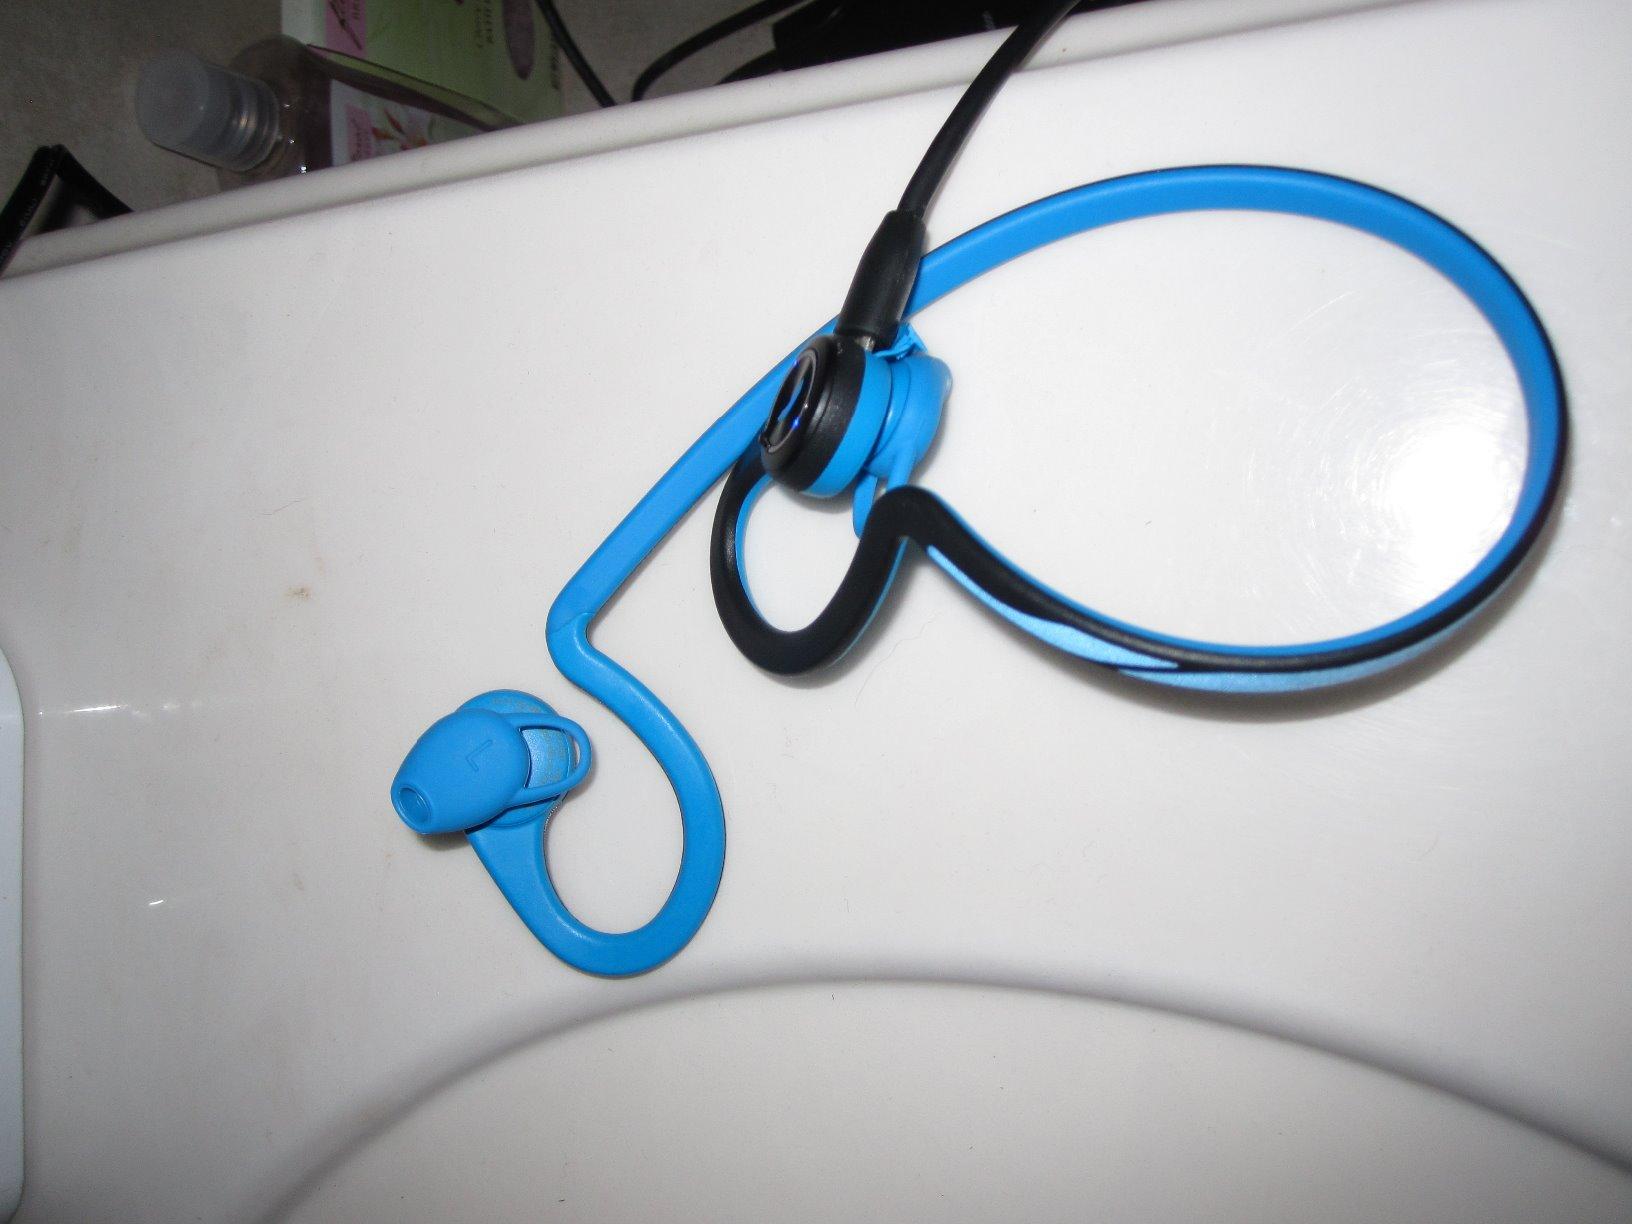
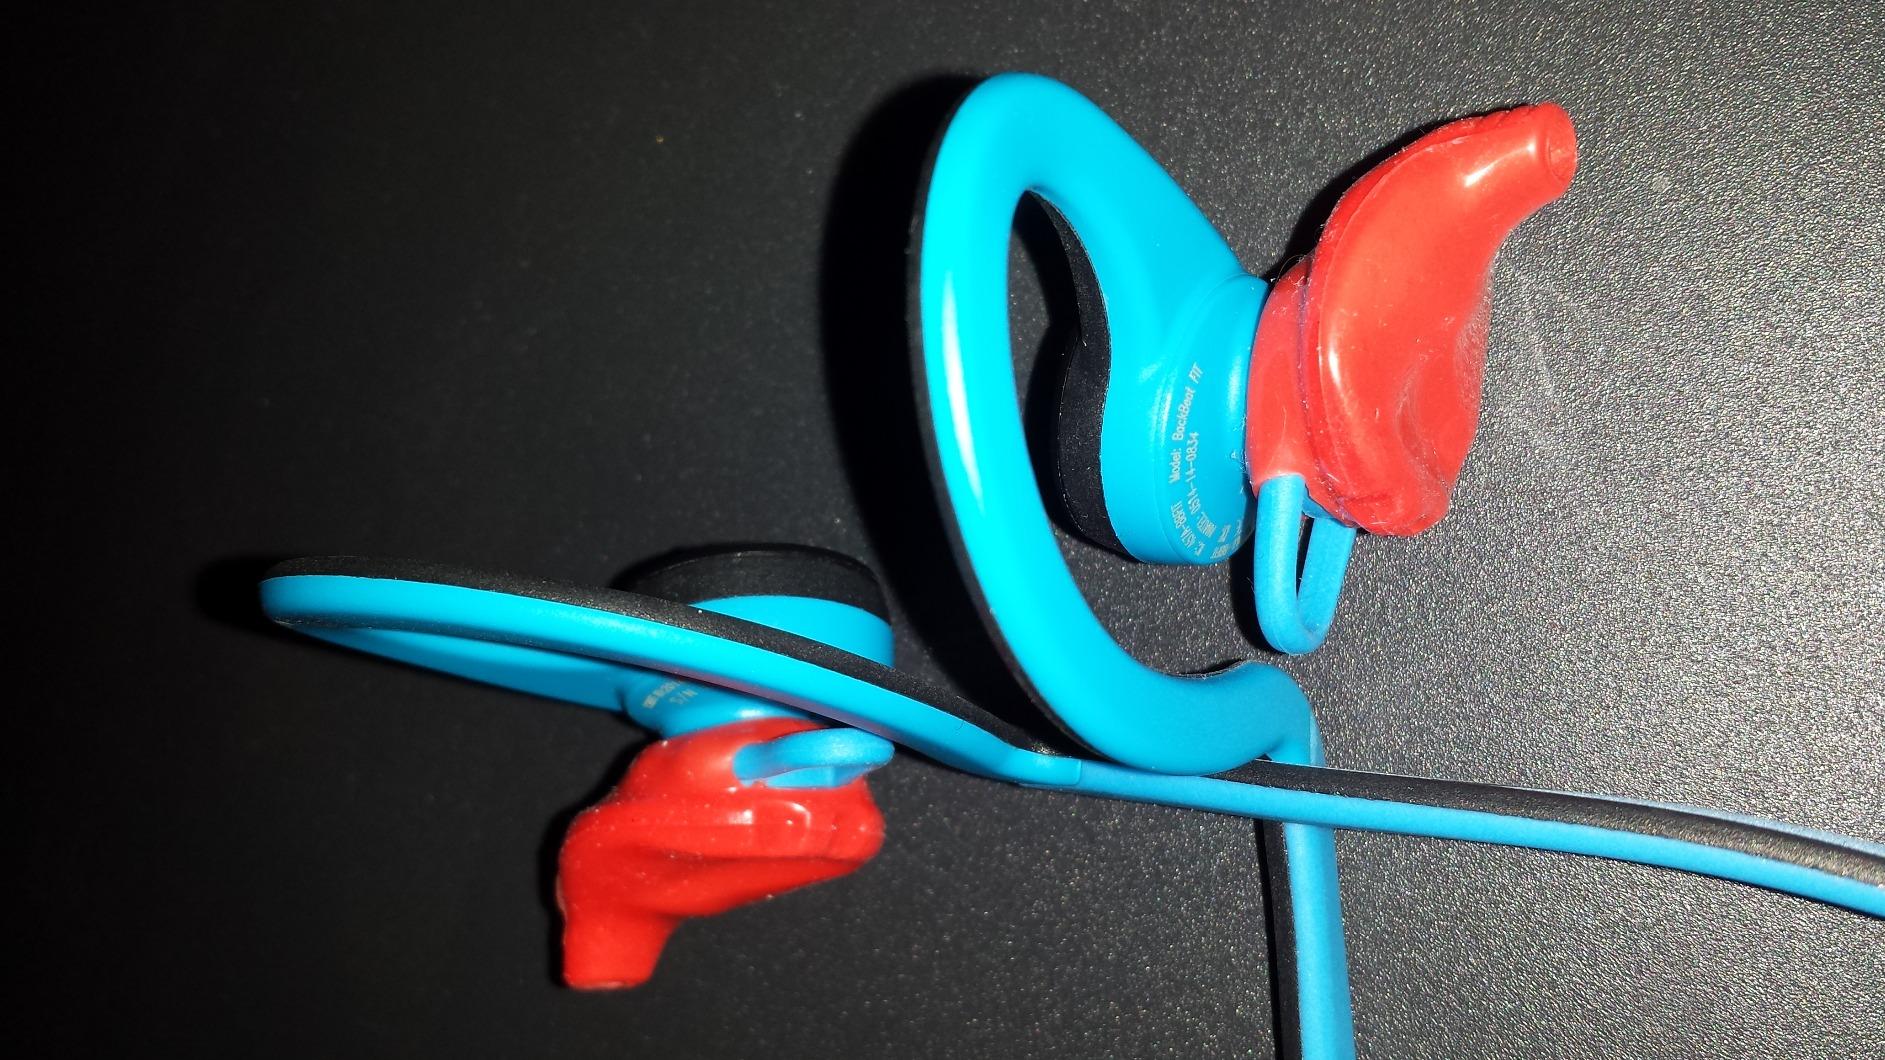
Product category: headphones
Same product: yes